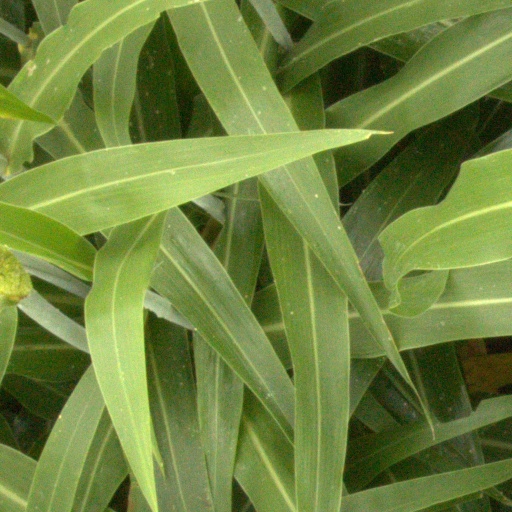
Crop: sorghum